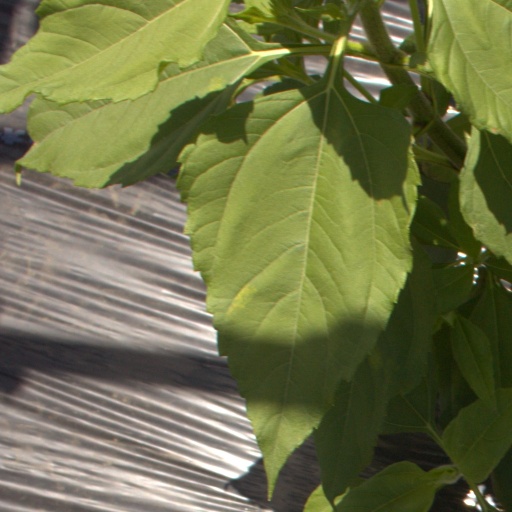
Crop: Jerusalem artichoke